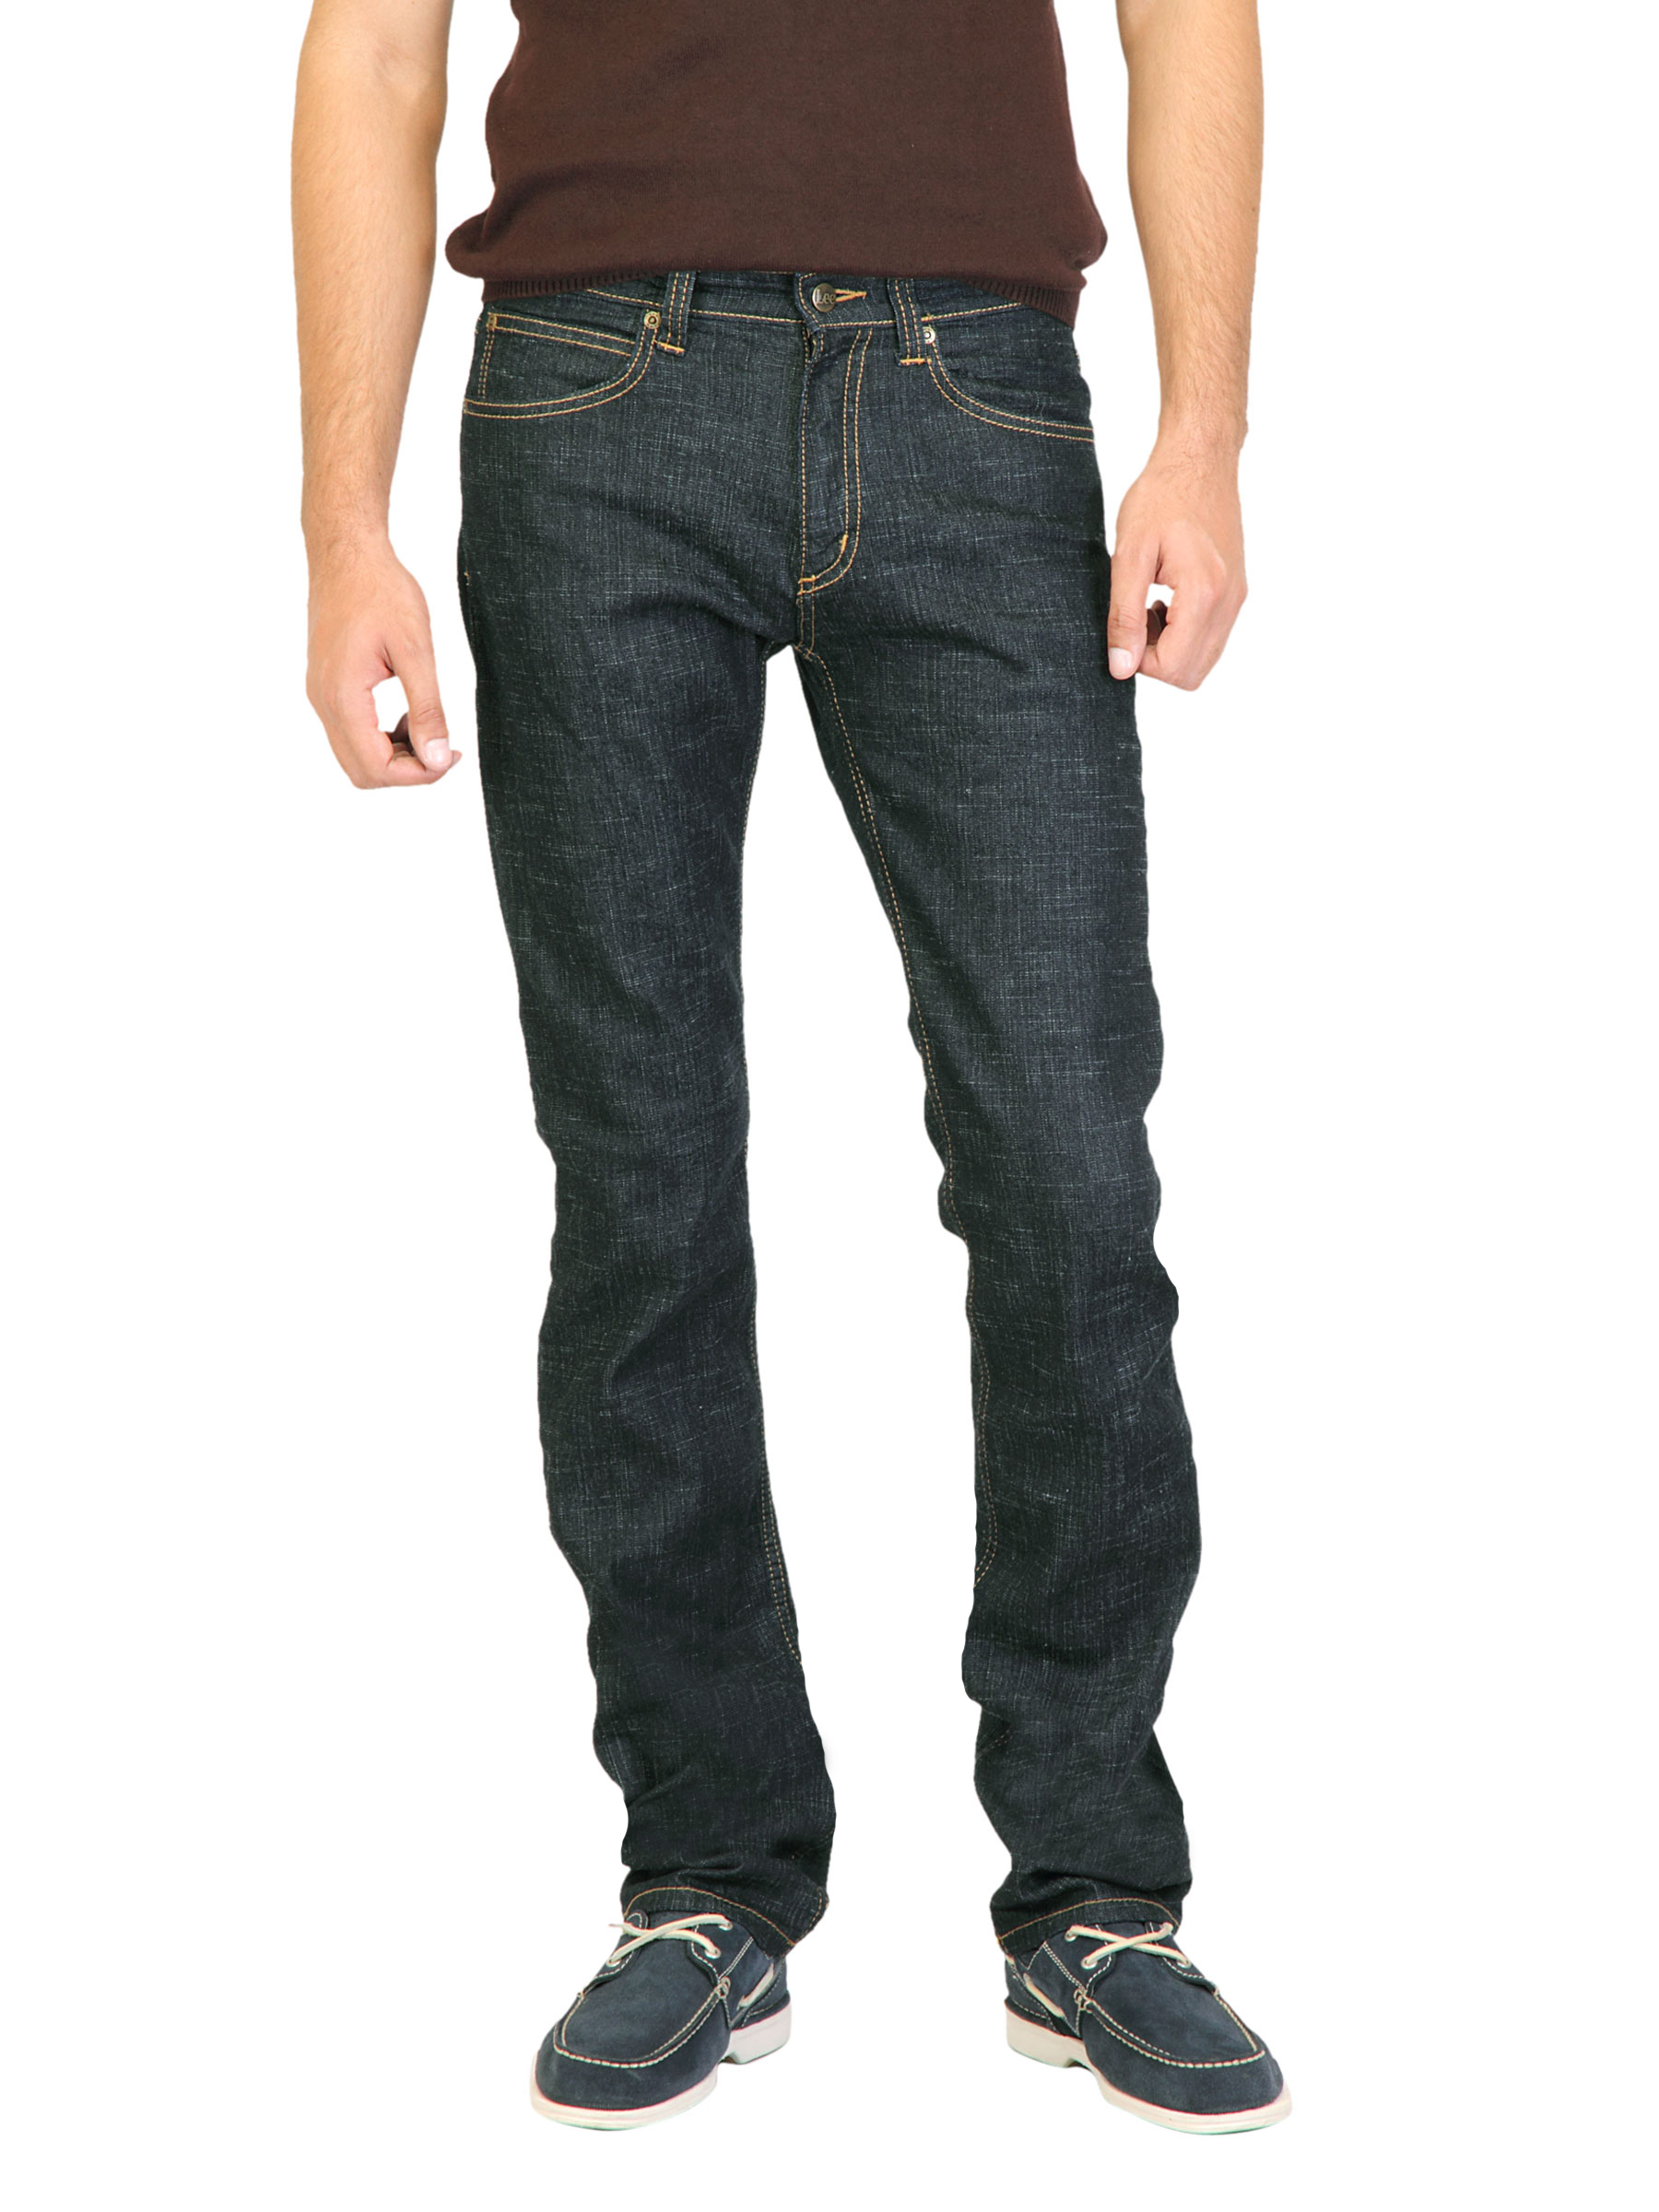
Lee Men Elvira Rinse Blue Chicago Fit Jeans
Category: Apparel / Bottomwear / Jeans
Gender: Men
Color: Blue
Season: Summer 2017
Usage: Casual